NetApp FAS

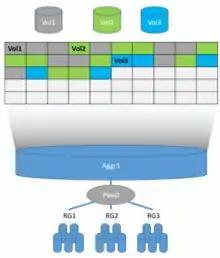
ONTAP Storage layout: Aggregate, Plex, RAID

In NetApp ONTAP systems, RAID and WAFL are tightly integrated. There are several RAID types available within ONTAP-based systems: